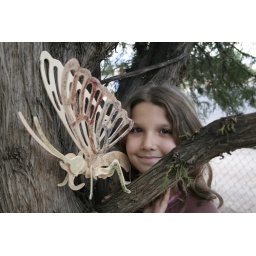
Bernadette's wooden butterfly rests in the juniper tree in the front yard.